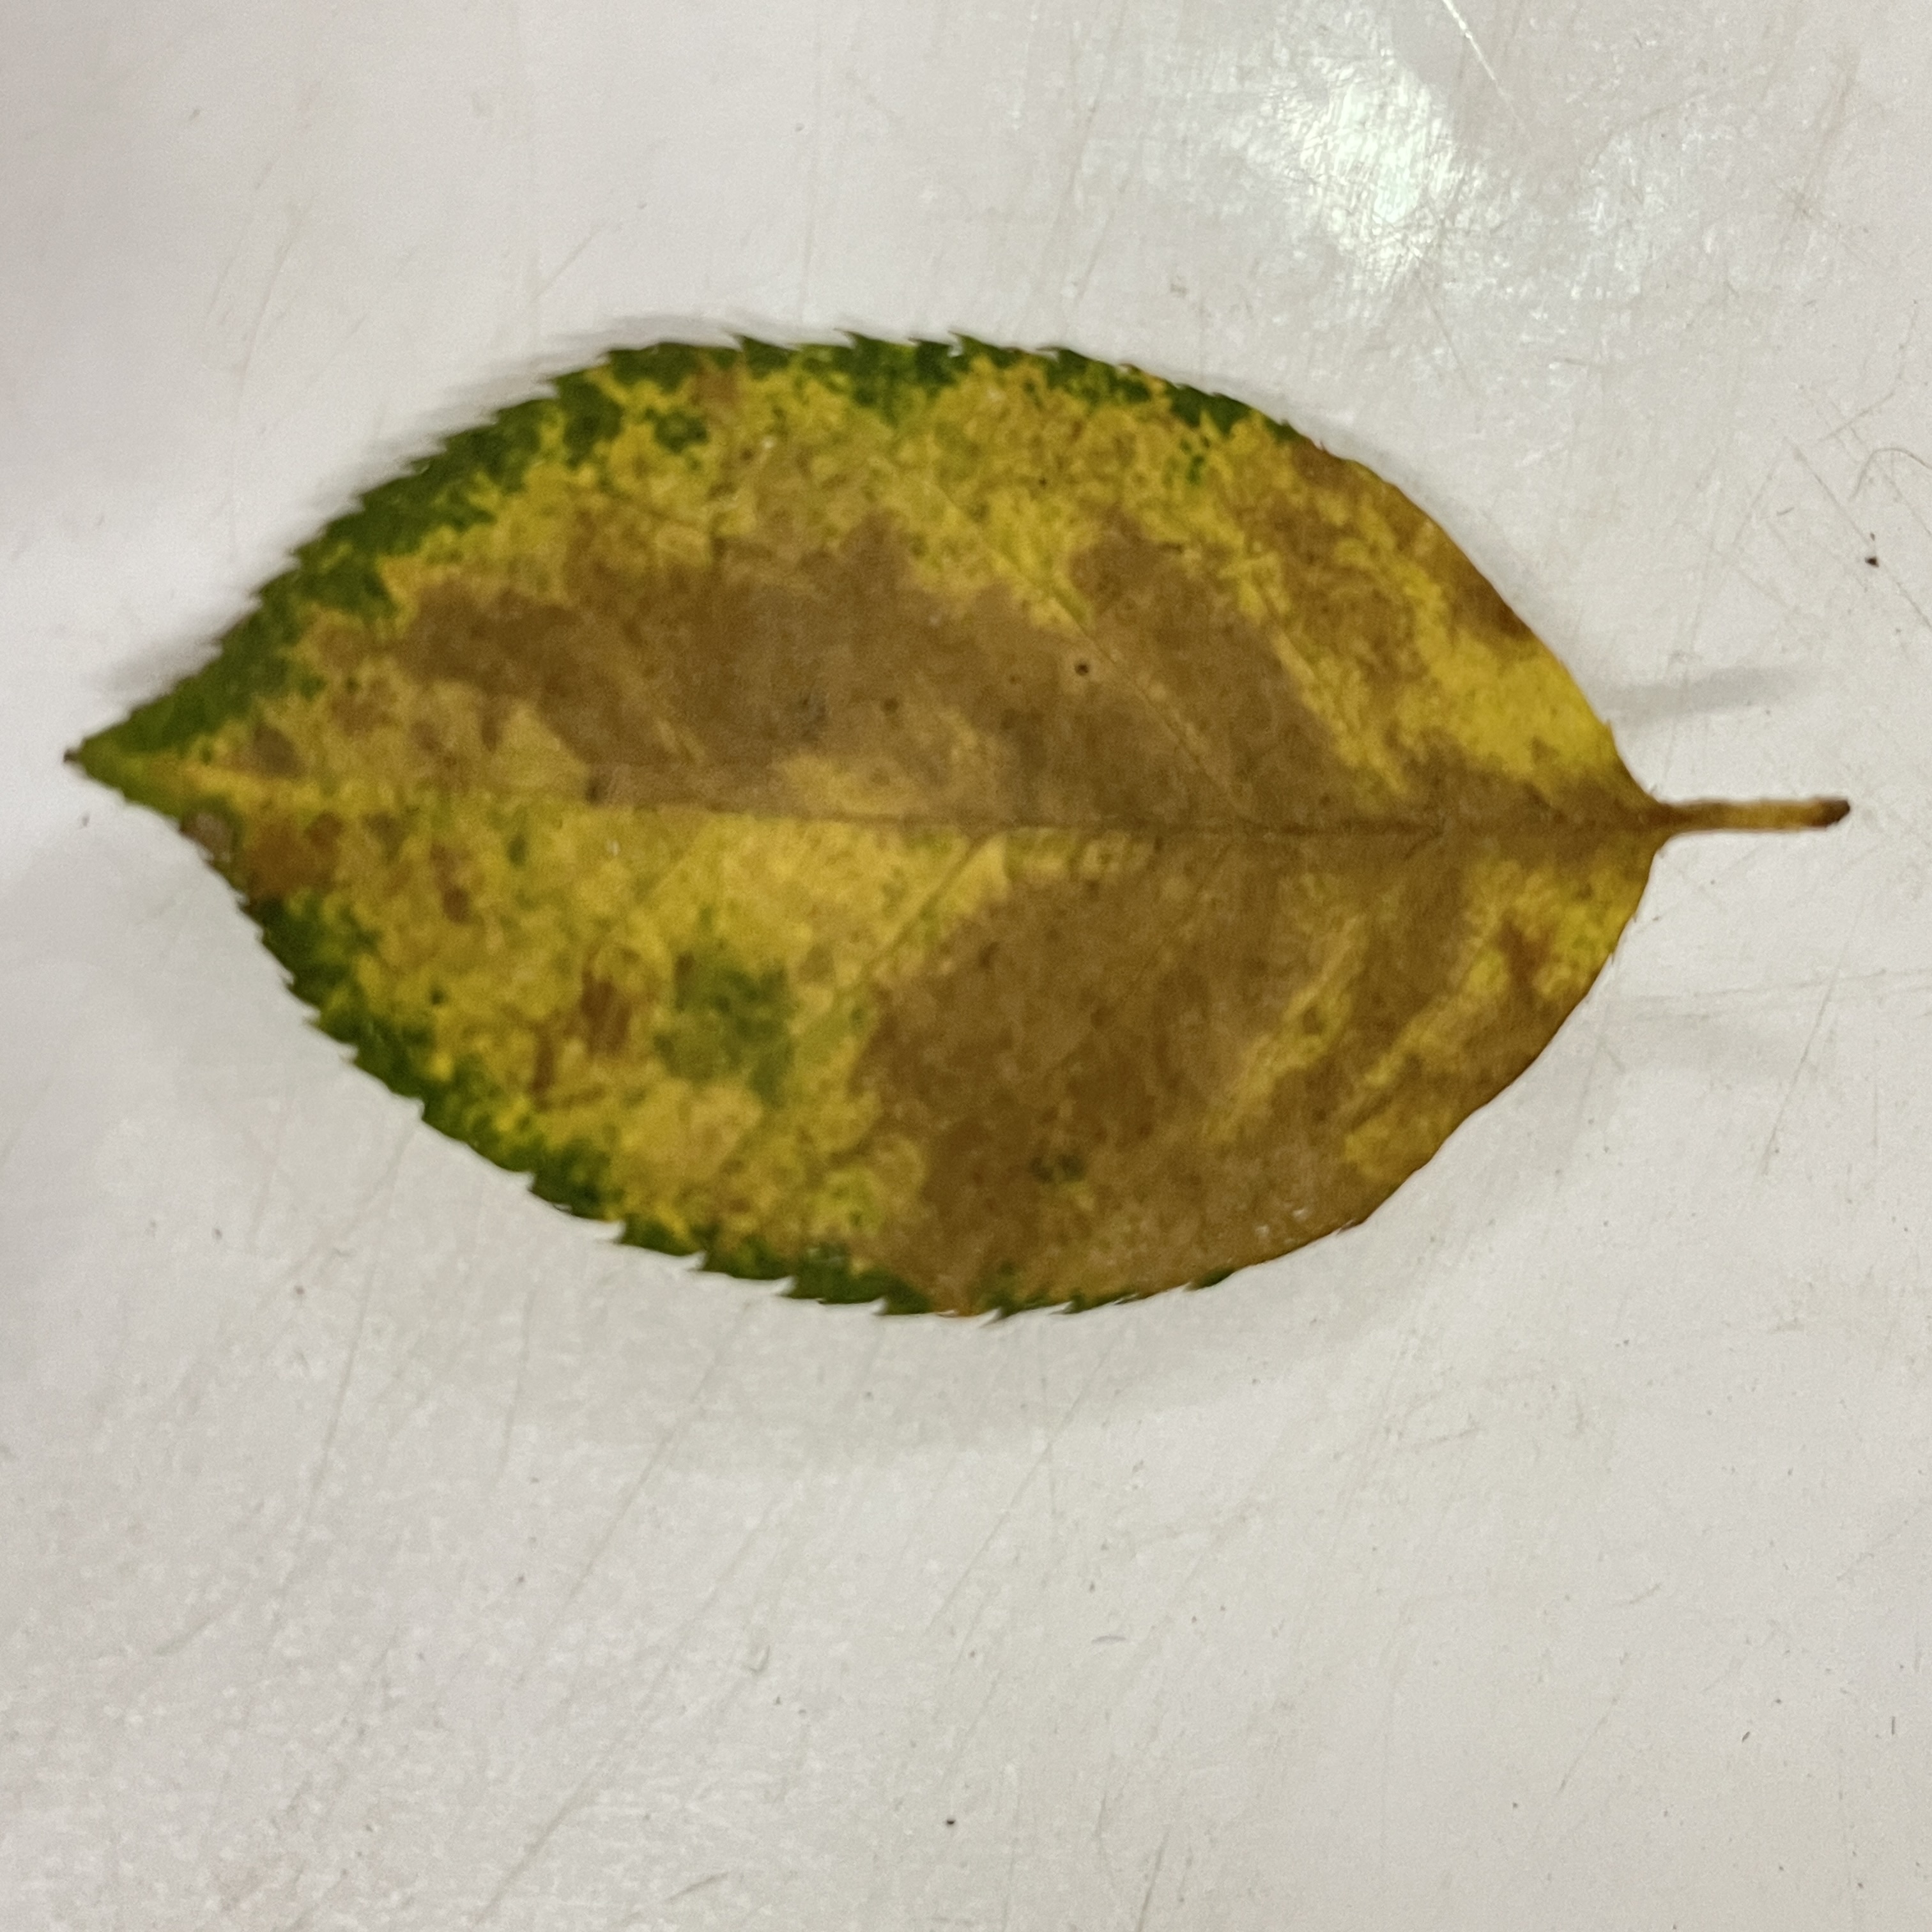
Label: Black Spot